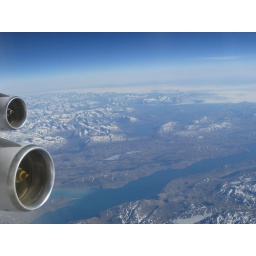
Through the plane window flying over Greenland May 08.